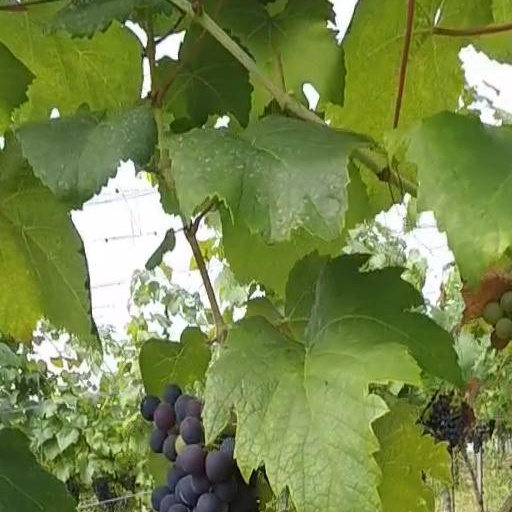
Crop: grape